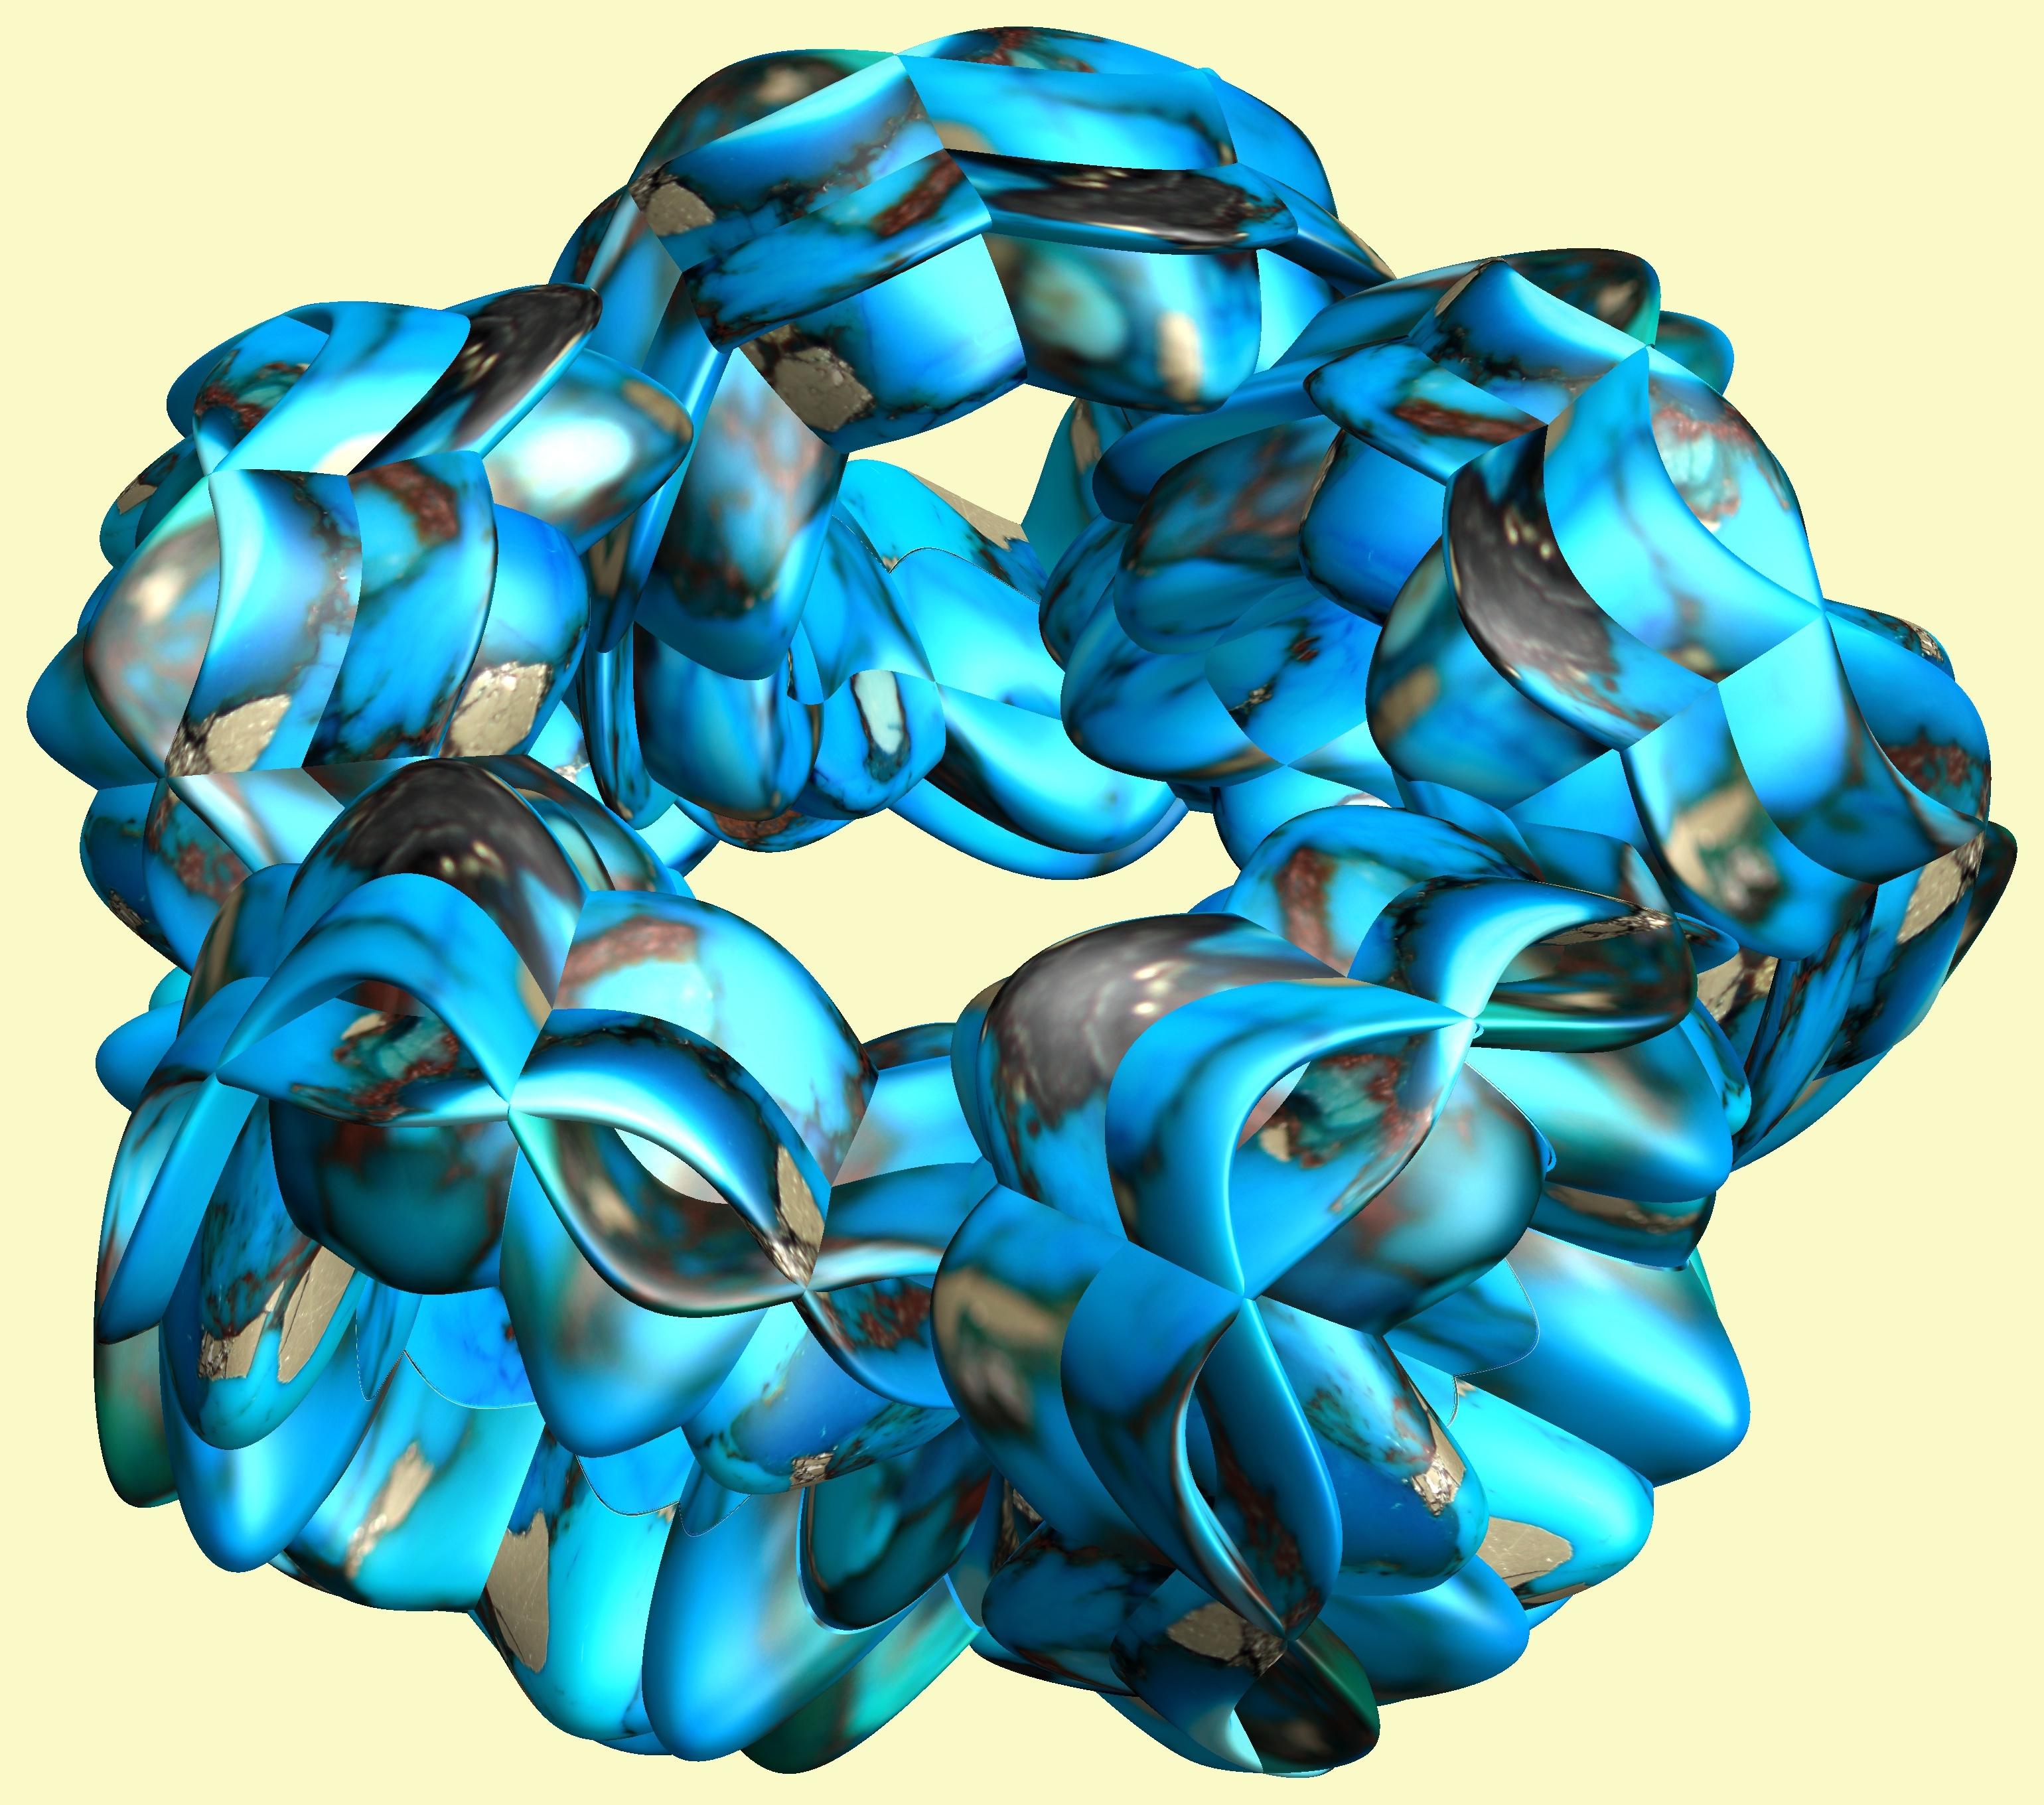
structure, plant, texture, flower, petal, pattern, blue, human body, art, figure, design, symmetry, 3d, graphic, organ, torus, mathematica, cg, parametricplot3d, code, program, algorithm, abstruct, mapping, perfect5th, p5, chord, flowering plant, land plant